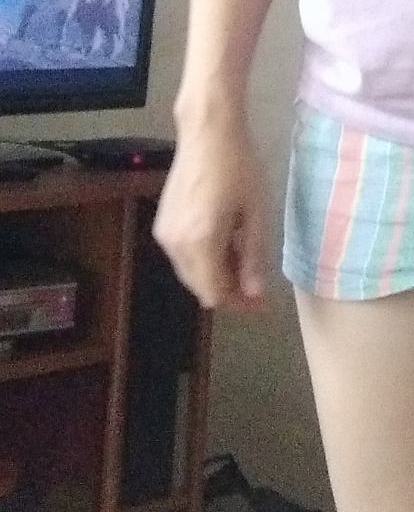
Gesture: no_gesture